Alcazaba of the Alhambra

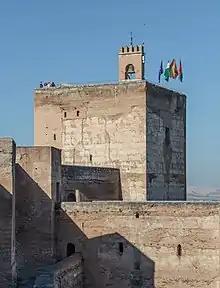

The western tip of the Alcazaba is dominated by a massive square bastion tower known as the "Torre de la Vela" ('Watch Tower' or 'Sentinel Tower'), also formerly known as the "Torre del Sol" ('Tower of the Sun'). This tower is visible from most of the city and its large terrace allows for commanding views of the area. Inside the tower are four levels of chambers. The chambers feature a central vaulted space surrounded by galleries with brick pillars and more vaulted ceilings. As was typical in other large Nasrid towers (but especially evident here), the chamber of each floor is larger than the one below it, so that the outer walls of the tower become progressively thinner towards the top. This made the upper parts of the tower lighter and gave the tower more structural stability. The original Nasrid-period stairway has not survived and was probably in a different location than the one currently used to climb the tower today.